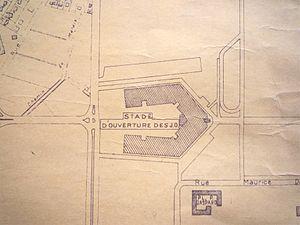
Extrait plan de 1968
Le stade olympique de Grenoble était une structure provisoire construite à Grenoble en 1967 en vue de la cérémonie d'ouverture des Xᵉ Jeux olympiques d'hiver le 6 février 1968. D'une capacité de 60 000 places, ce stade en forme de fer à cheval et dont le terre-plein rappelle la forme de la torche des Jeux de Grenoble a été démonté immédiatement après la fin des épreuves olympiques.